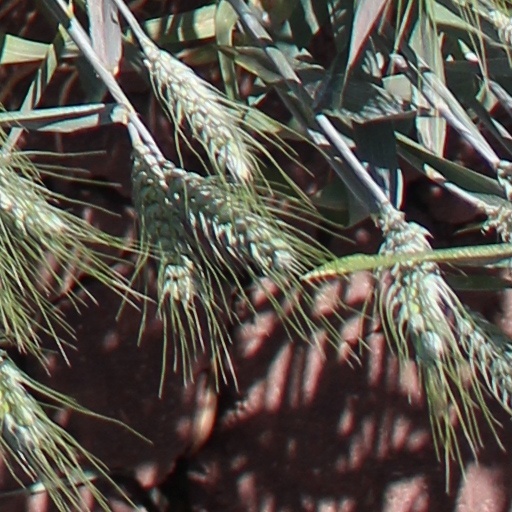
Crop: wheat